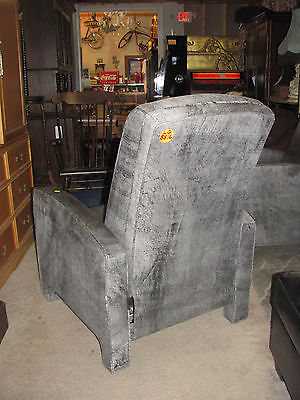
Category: chair